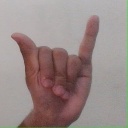
अक्षर: य